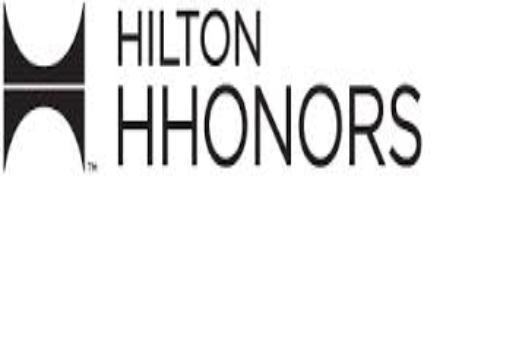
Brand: Hilton Worldwide-1
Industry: Others